Luis Miguel

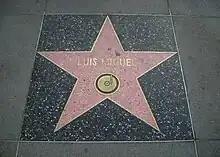
Luis Miguel's star on the Hollywood Walk of Fame

Luis Miguel is considered one of the top male pop singers worldwide today. His light tenor vocals span three octaves and six notes. In a career that has spanned almost forty years, he has become the main male singer from Latin America, having performed successfully pop music, bolero, mariachi and romantic ballads. In the late 1980s, Luis Miguel made the transition from child star to consolidated international singer, and since then, he became one of the most revered and popular Latin American artists ever. Also dubbed as a crooner, his wide vocal range and performance have been praised by critics and other artists all over the world. Producer Gustavo Santaolalla described him as "one of the greatest singers of all time" and stated that "Luis Miguel is not just a singer, he's an artist."